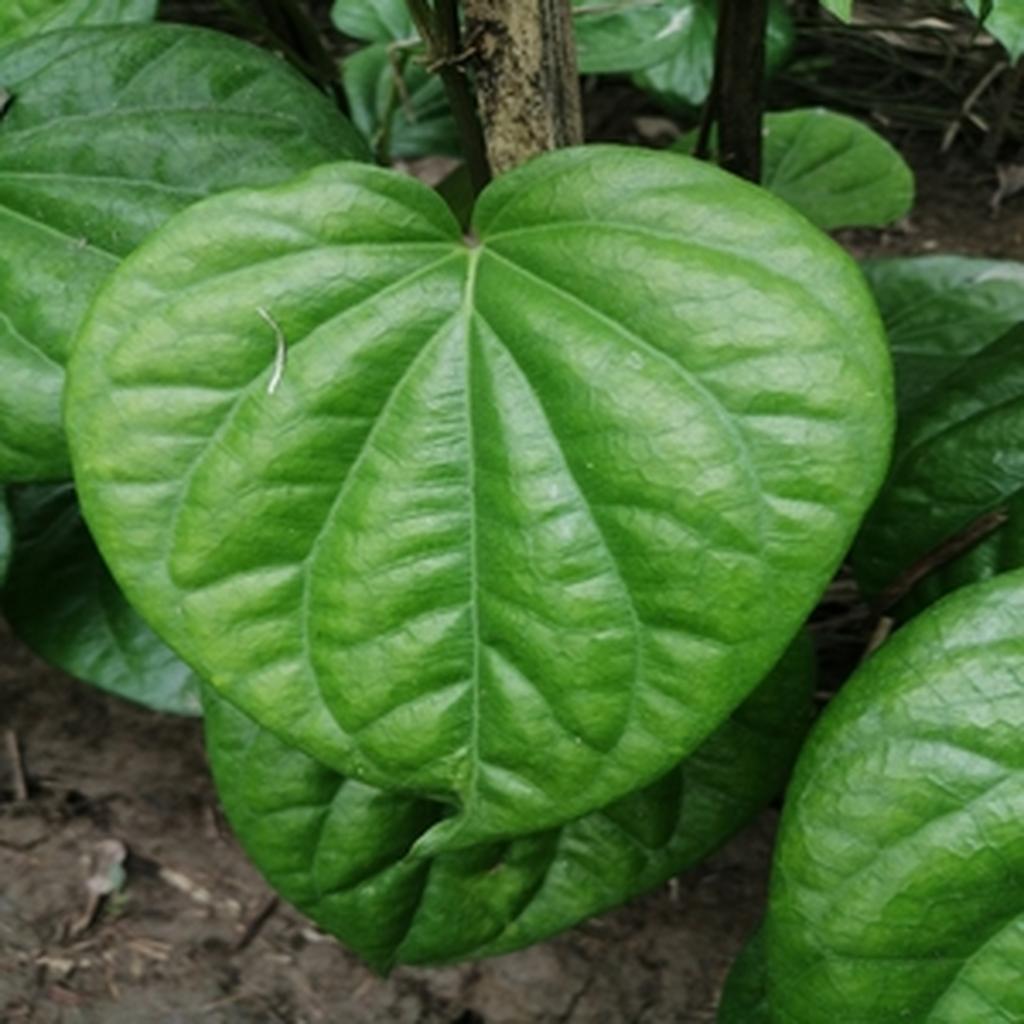
Label: Healthy_Leaf